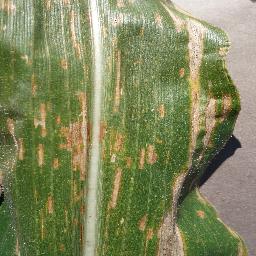
Label: Corn_(Maize)___Gray_Leaf_Spot_(Cercospora)